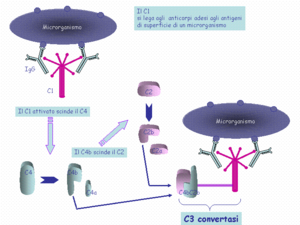
Le système du complément est un groupe de 35 protéines connues du sérum, faisant partie de l'immunité innée. Douze de ces protéines sont directement impliquées dans les mécanismes d'élimination des pathogènes, les autres régulent finement l'activité des premières afin d'éviter une réaction auto-immune. Il y a trois voies biochimiques qui activent le système du complément : la voie classique du complément, la voie alterne du complément et la voie des lectines liant les résidus mannose des membranes bactériennes. Le complément peut s'activer en l'absence d'anticorps, dans les trois voies, raison pour laquelle il est considéré comme faisant partie de l'immunité innée. Néanmoins, la voie dite classique d'activation, la première découverte, peut aussi débuter par la reconnaissance d'anticorps et fait à ce titre partie de l'immunité acquise. L'enfant allaité reçoit les compléments C1 à C9 via le lait maternel.